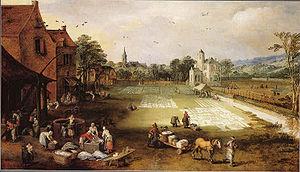
Le procédé de blanchiment le plus anciennement connu, et qui est encore pratiqué dans beaucoup de localités, surtout pour les tissus de chanvre et de lin, consiste à soumettre les tissus à l'action réitérée de l'air, de l'eau, de la lumière et de lessivages alcalins.